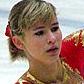
Age: 16